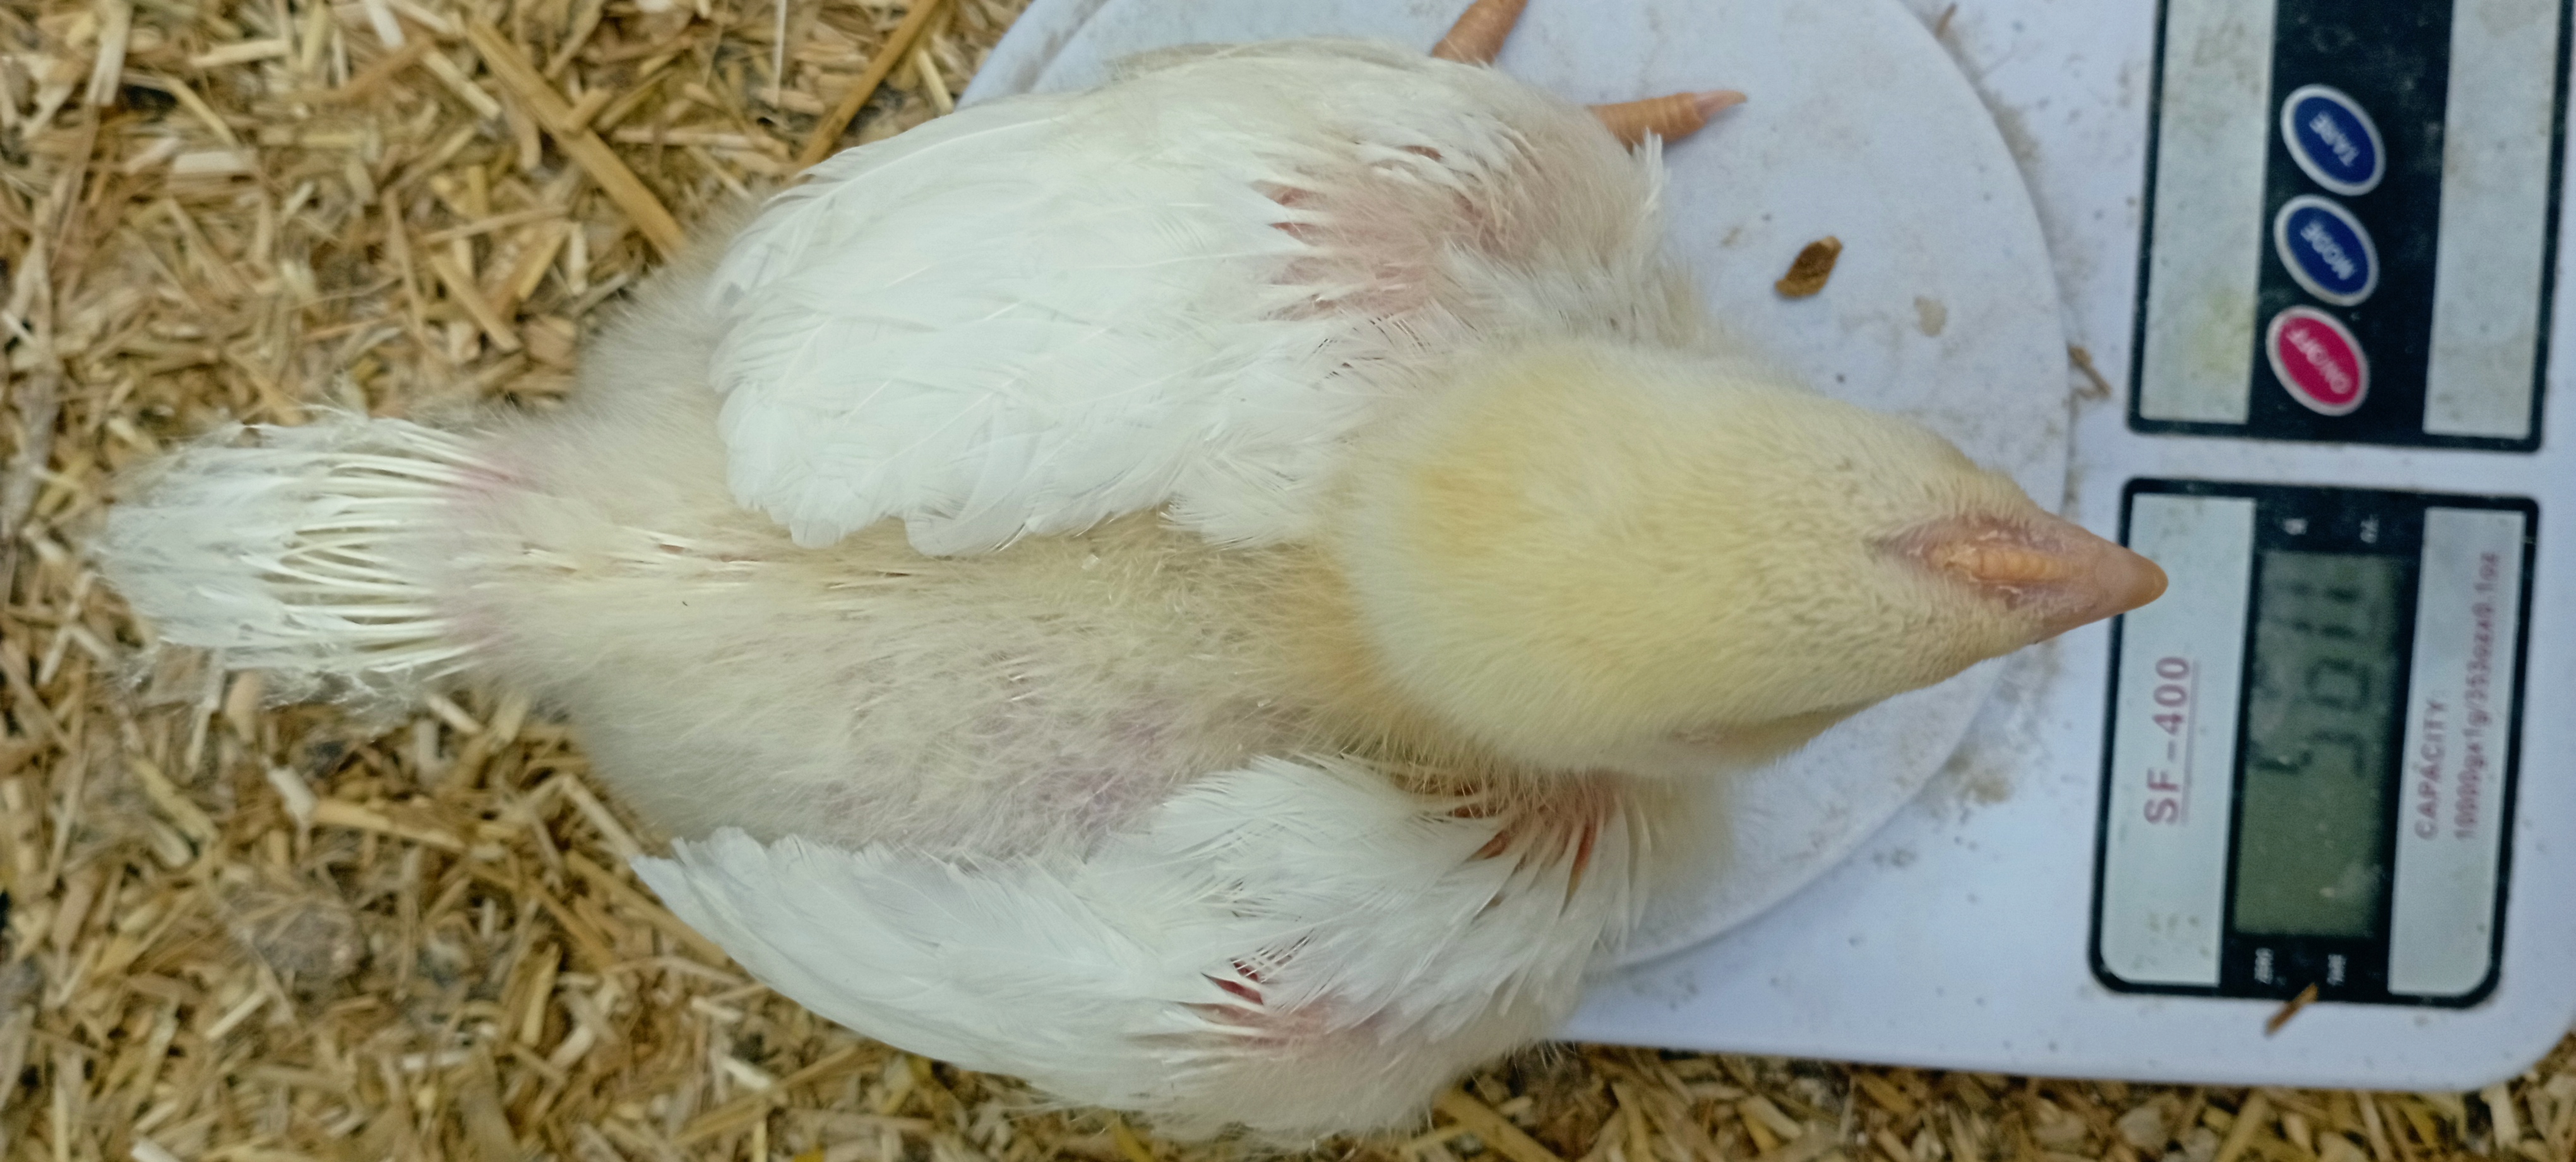
Weight: 562 g